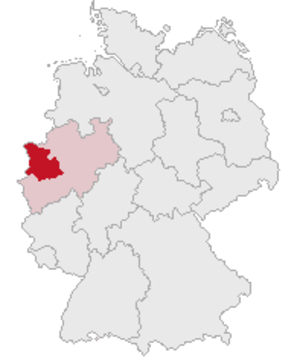
Regierungsbezirk Düsseldorf
Lage des Regierungsbezirkes Düsseldorf in Deutschland
Regierungsbezirk Düsseldorf er et af fem regierungsbezirke i den tyske delstat Nordrhein-Westfalen.